Reggie Geary

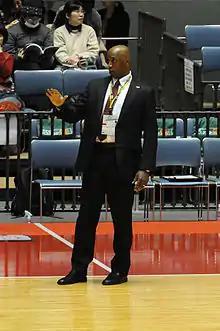

Reggie Elliot Geary (born August 31, 1973) is an American former professional basketball guard for the NBA's Cleveland Cavaliers and San Antonio Spurs. Since 2011 he has coached several teams in Japan's professional basketball leagues.